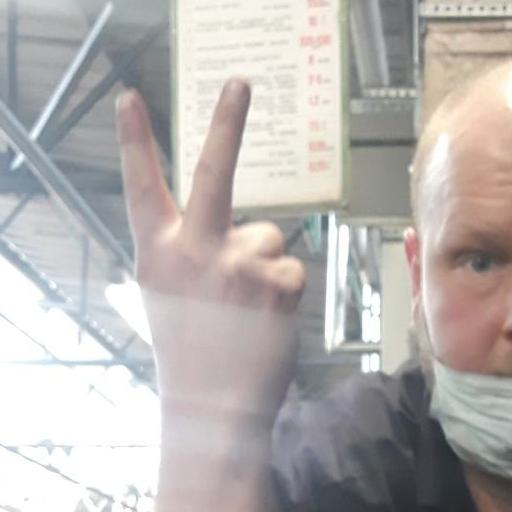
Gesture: peace_inverted